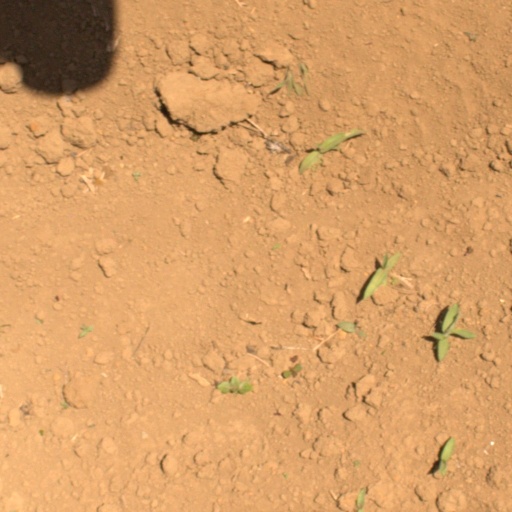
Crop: Jerusalem artichoke